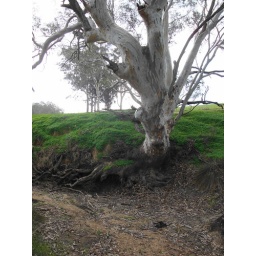
A large red gum tree growing in the bank of the Bullock Creek, Marong.